Pterosaur

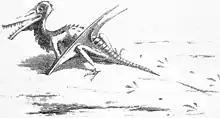
Early reconstruction of "Rhamphorhynchus"

In 1800, Johann Hermann first suggested that it represented a flying creature in a letter to Georges Cuvier. Cuvier agreed in 1801, understanding it was an extinct flying reptile. In 1809, he coined the name "Ptéro-Dactyle", "wing-finger". This was in 1815 Latinised to "Pterodactylus". At first most species were assigned to this genus and ultimately "pterodactyl" was popularly and incorrectly applied to all members of Pterosauria. Today, paleontologists limit the term to the genus "Pterodactylus" or members of the Pterodactyloidea.